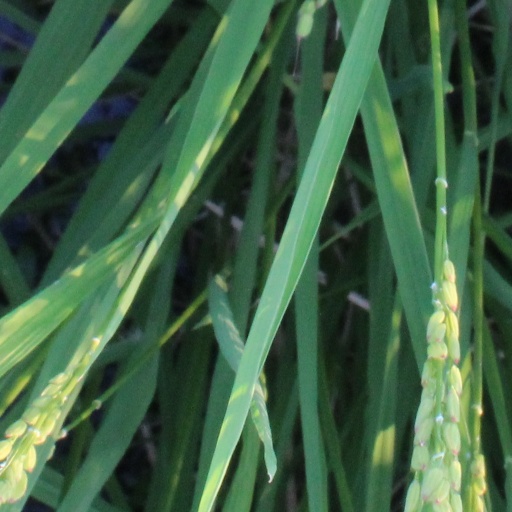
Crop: rice